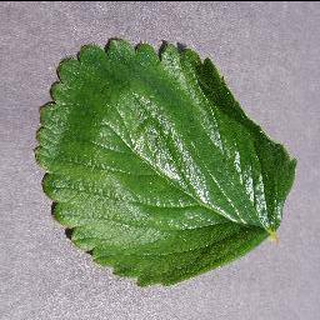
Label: healthy_strawberry